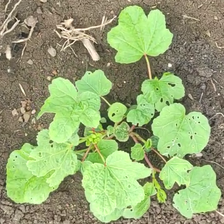
Weed species: Little_Mallow(Malva parviflora)